Kadour Naimi

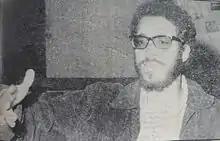
K. Naimi in 1968

In August 1968 in Oran (Algeria), Naimi created and directed the "Théâtre de la mer : Compagnie de recherches et de réalisations théâtrales expérimentales" (Theatre of the Sea: Research and Experimental Theatre Productions Company), whose work has been innovative in the context of Algerian culture, fostering independent production, ethical and political freedom, self-management, collective creation, research and experimentation, popular theatre, and staging performances in unconventional places (work and study places, or neighborhood squares).